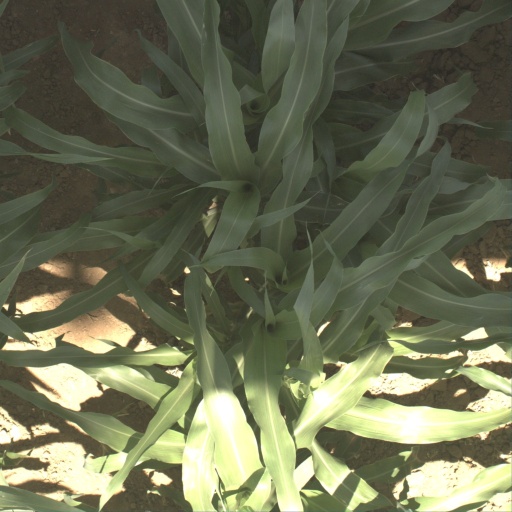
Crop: sorghum